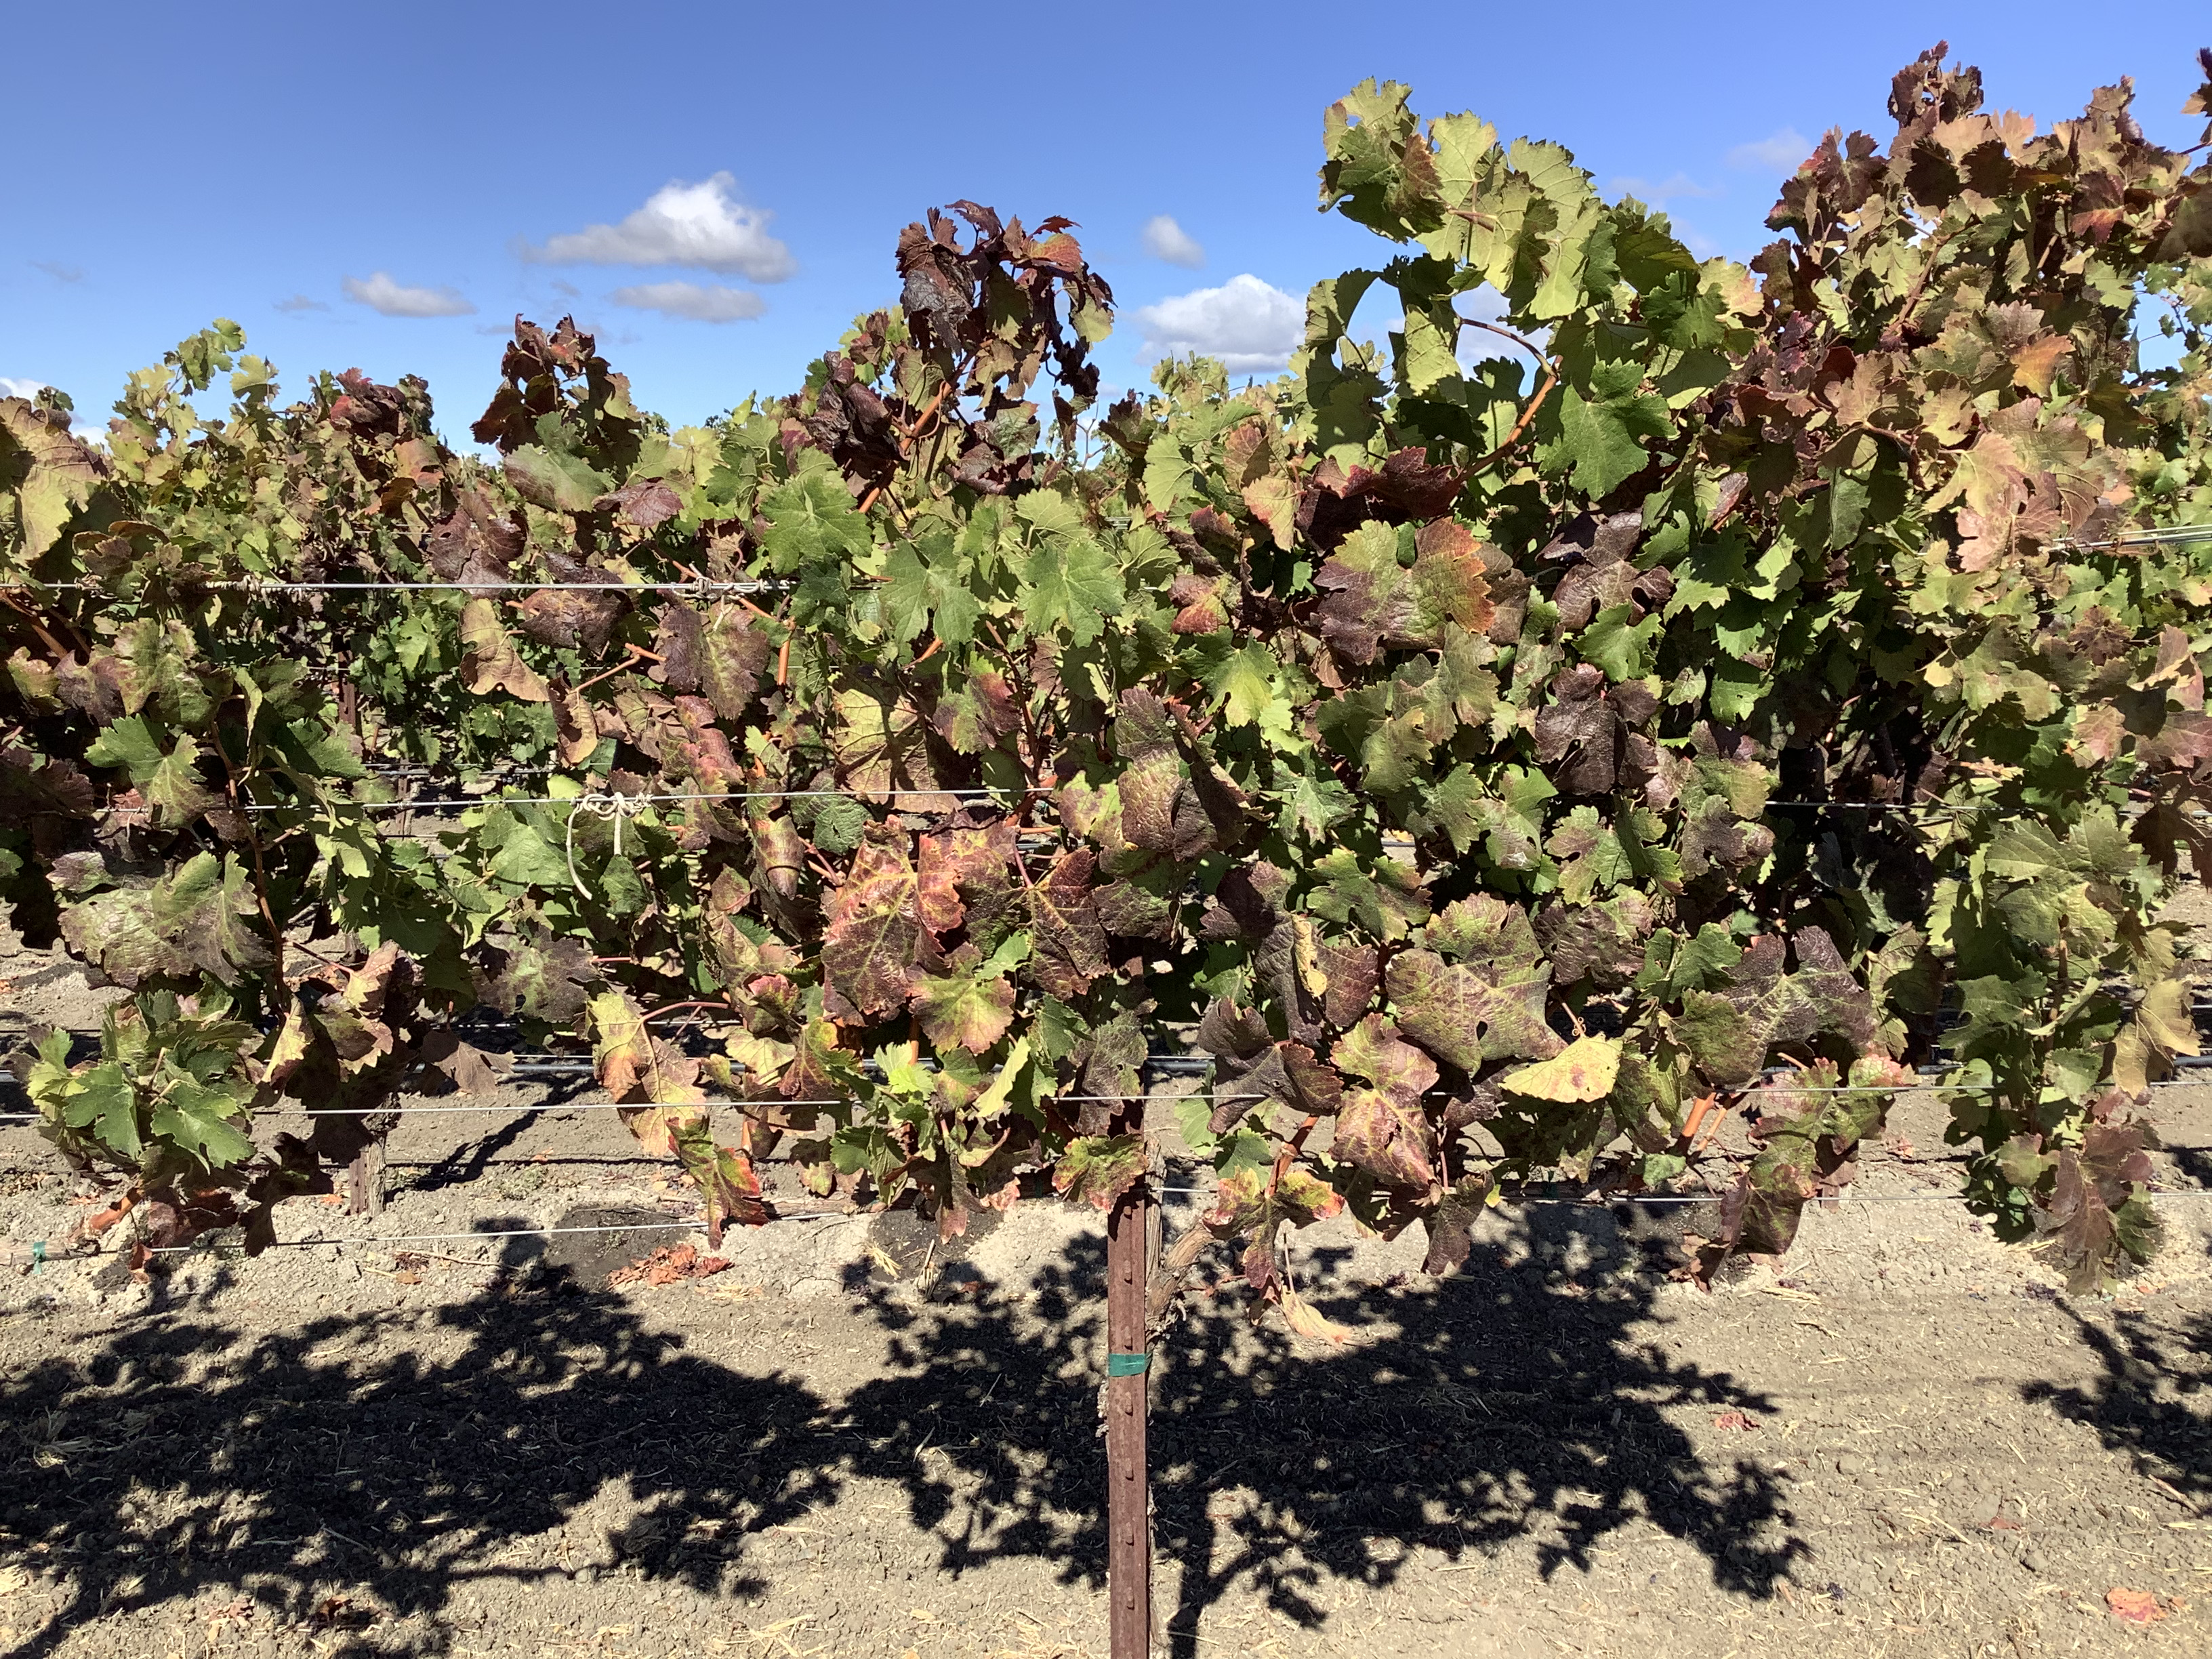
Label: Red Blotch